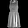
Label: Dress